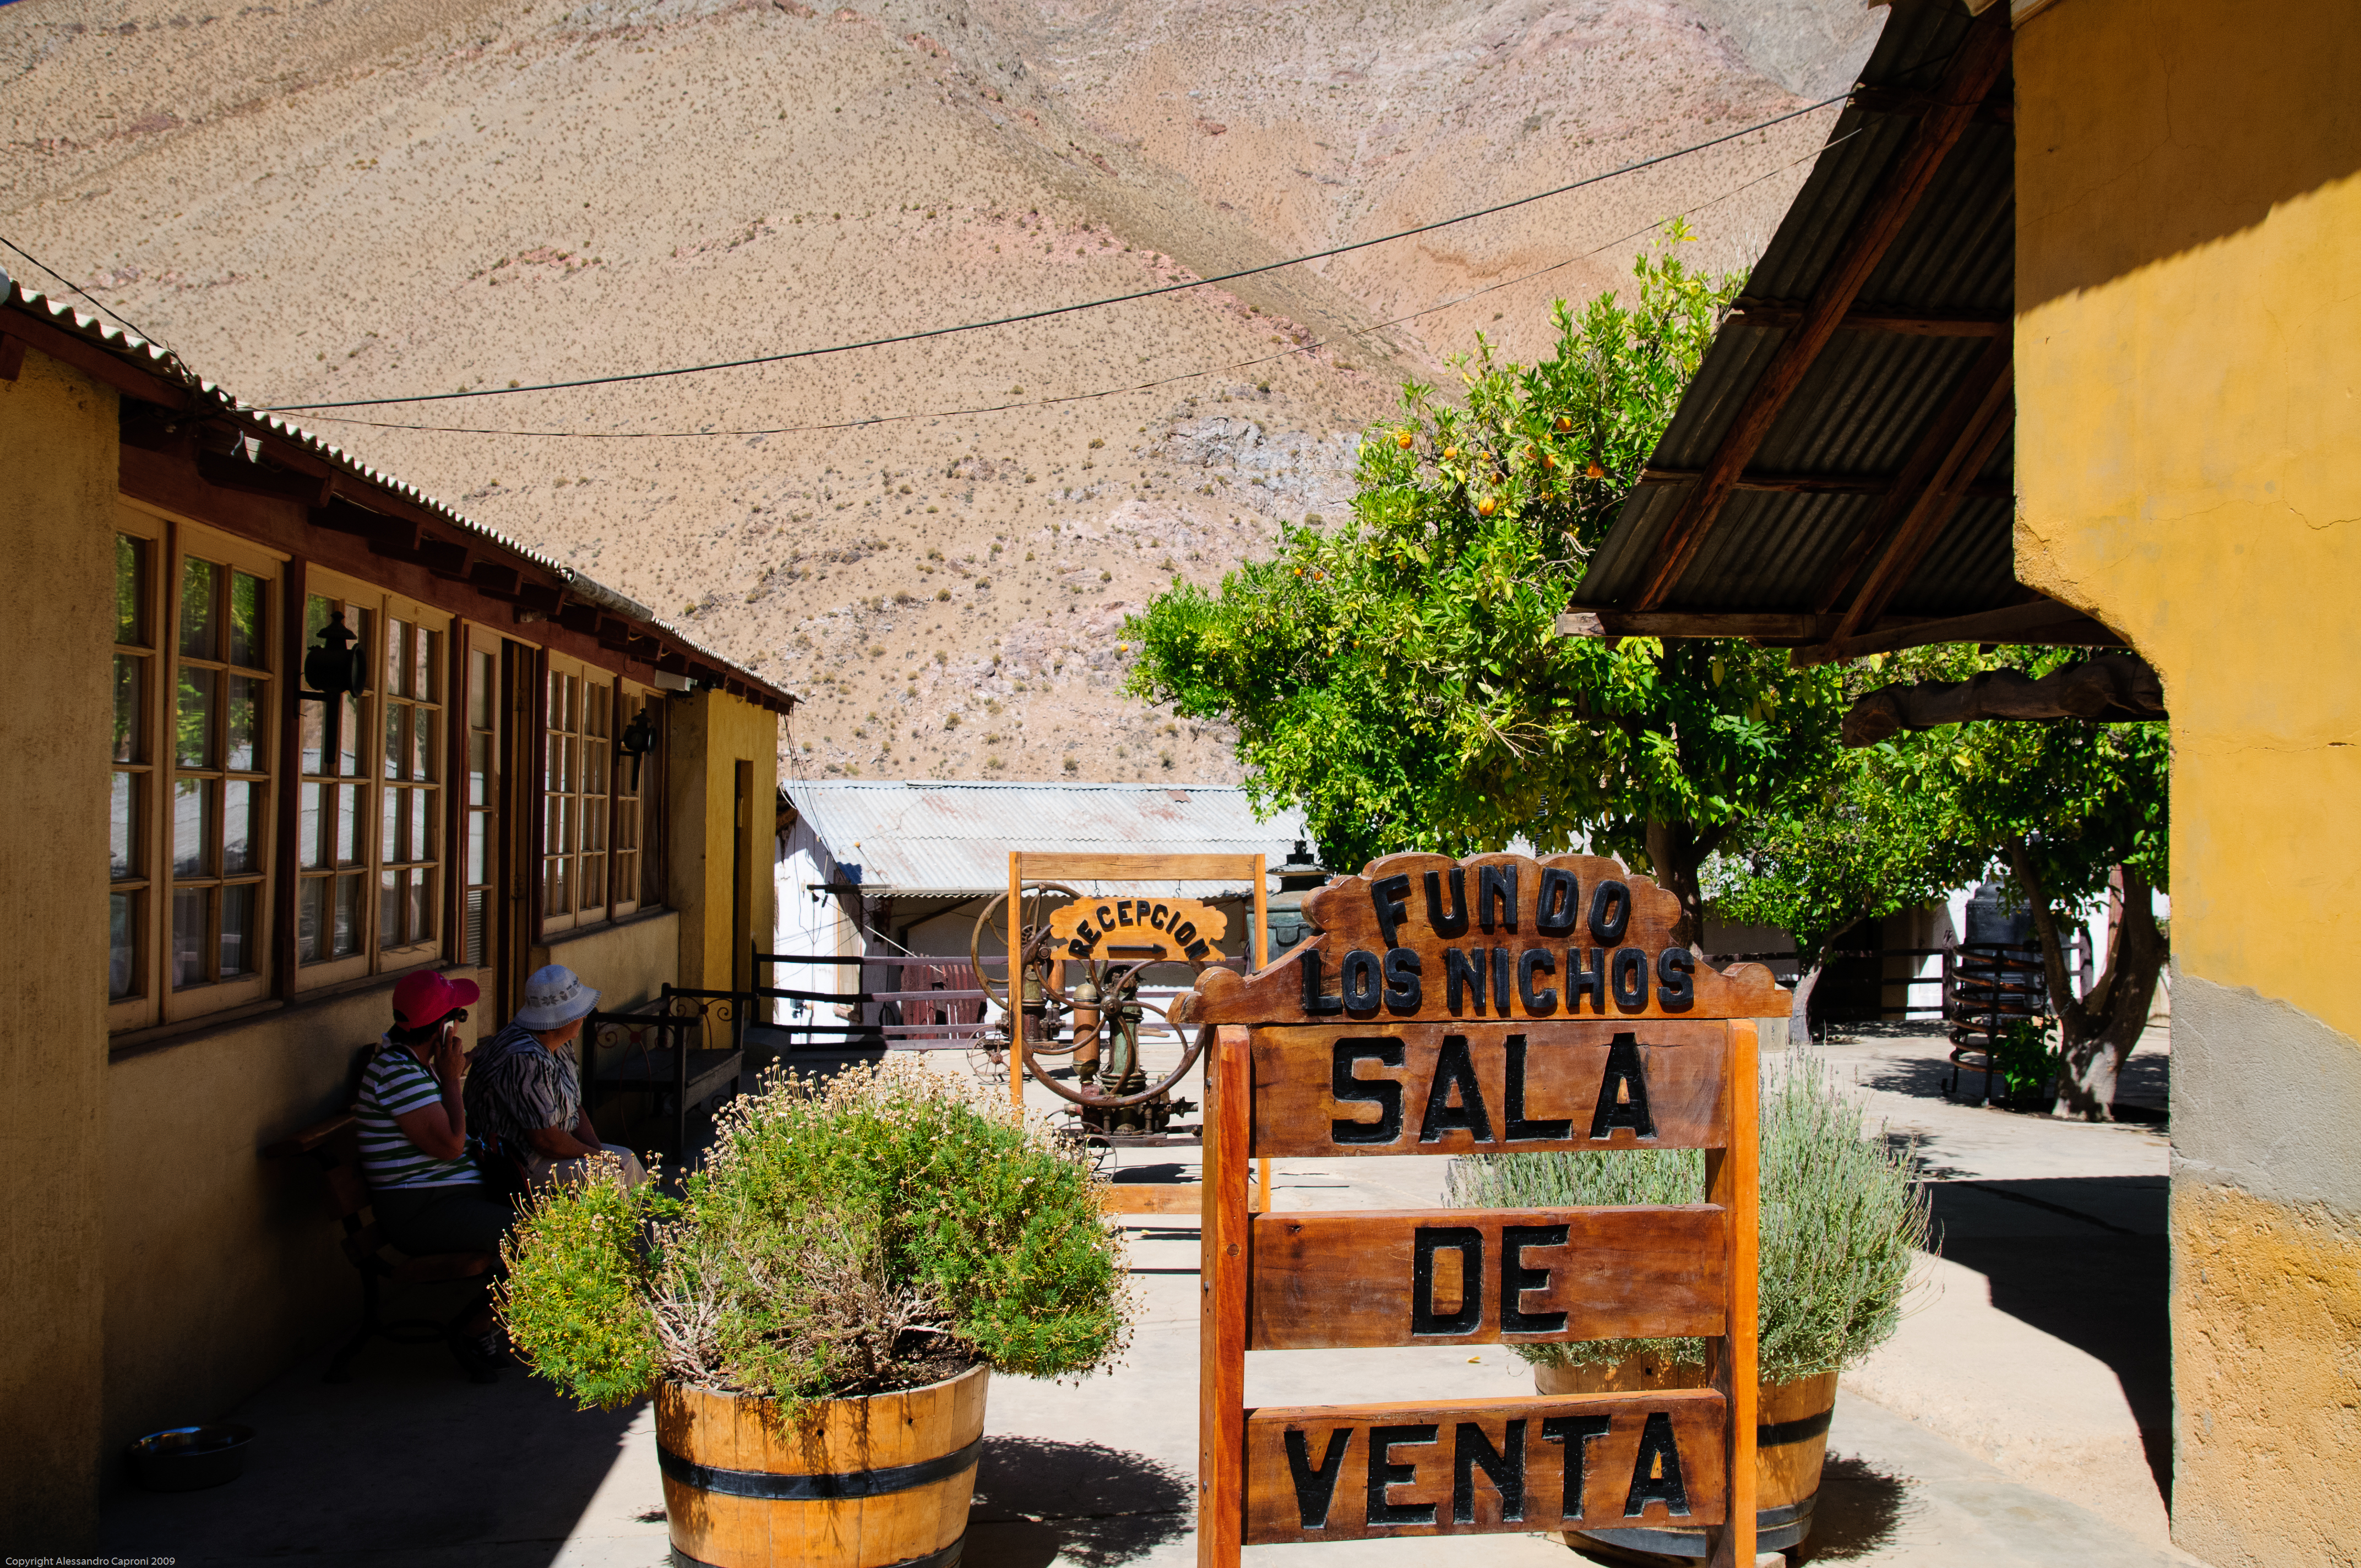
house, flower, restaurant, home, vacation, travel, nikon, tourism, chile, laserena, d300